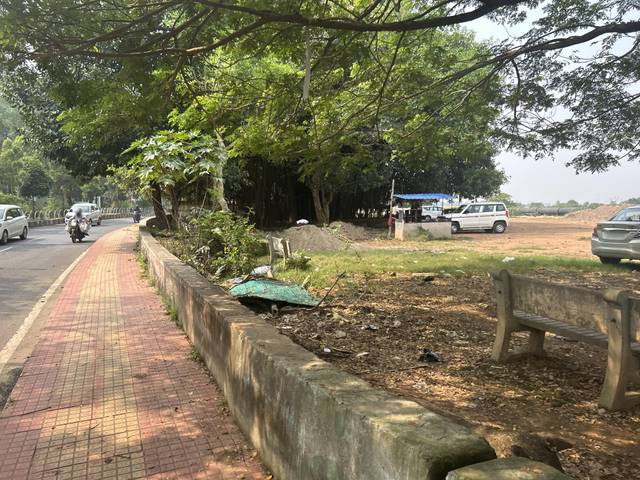
Region: India
Coordinates: 20.479, 85.895